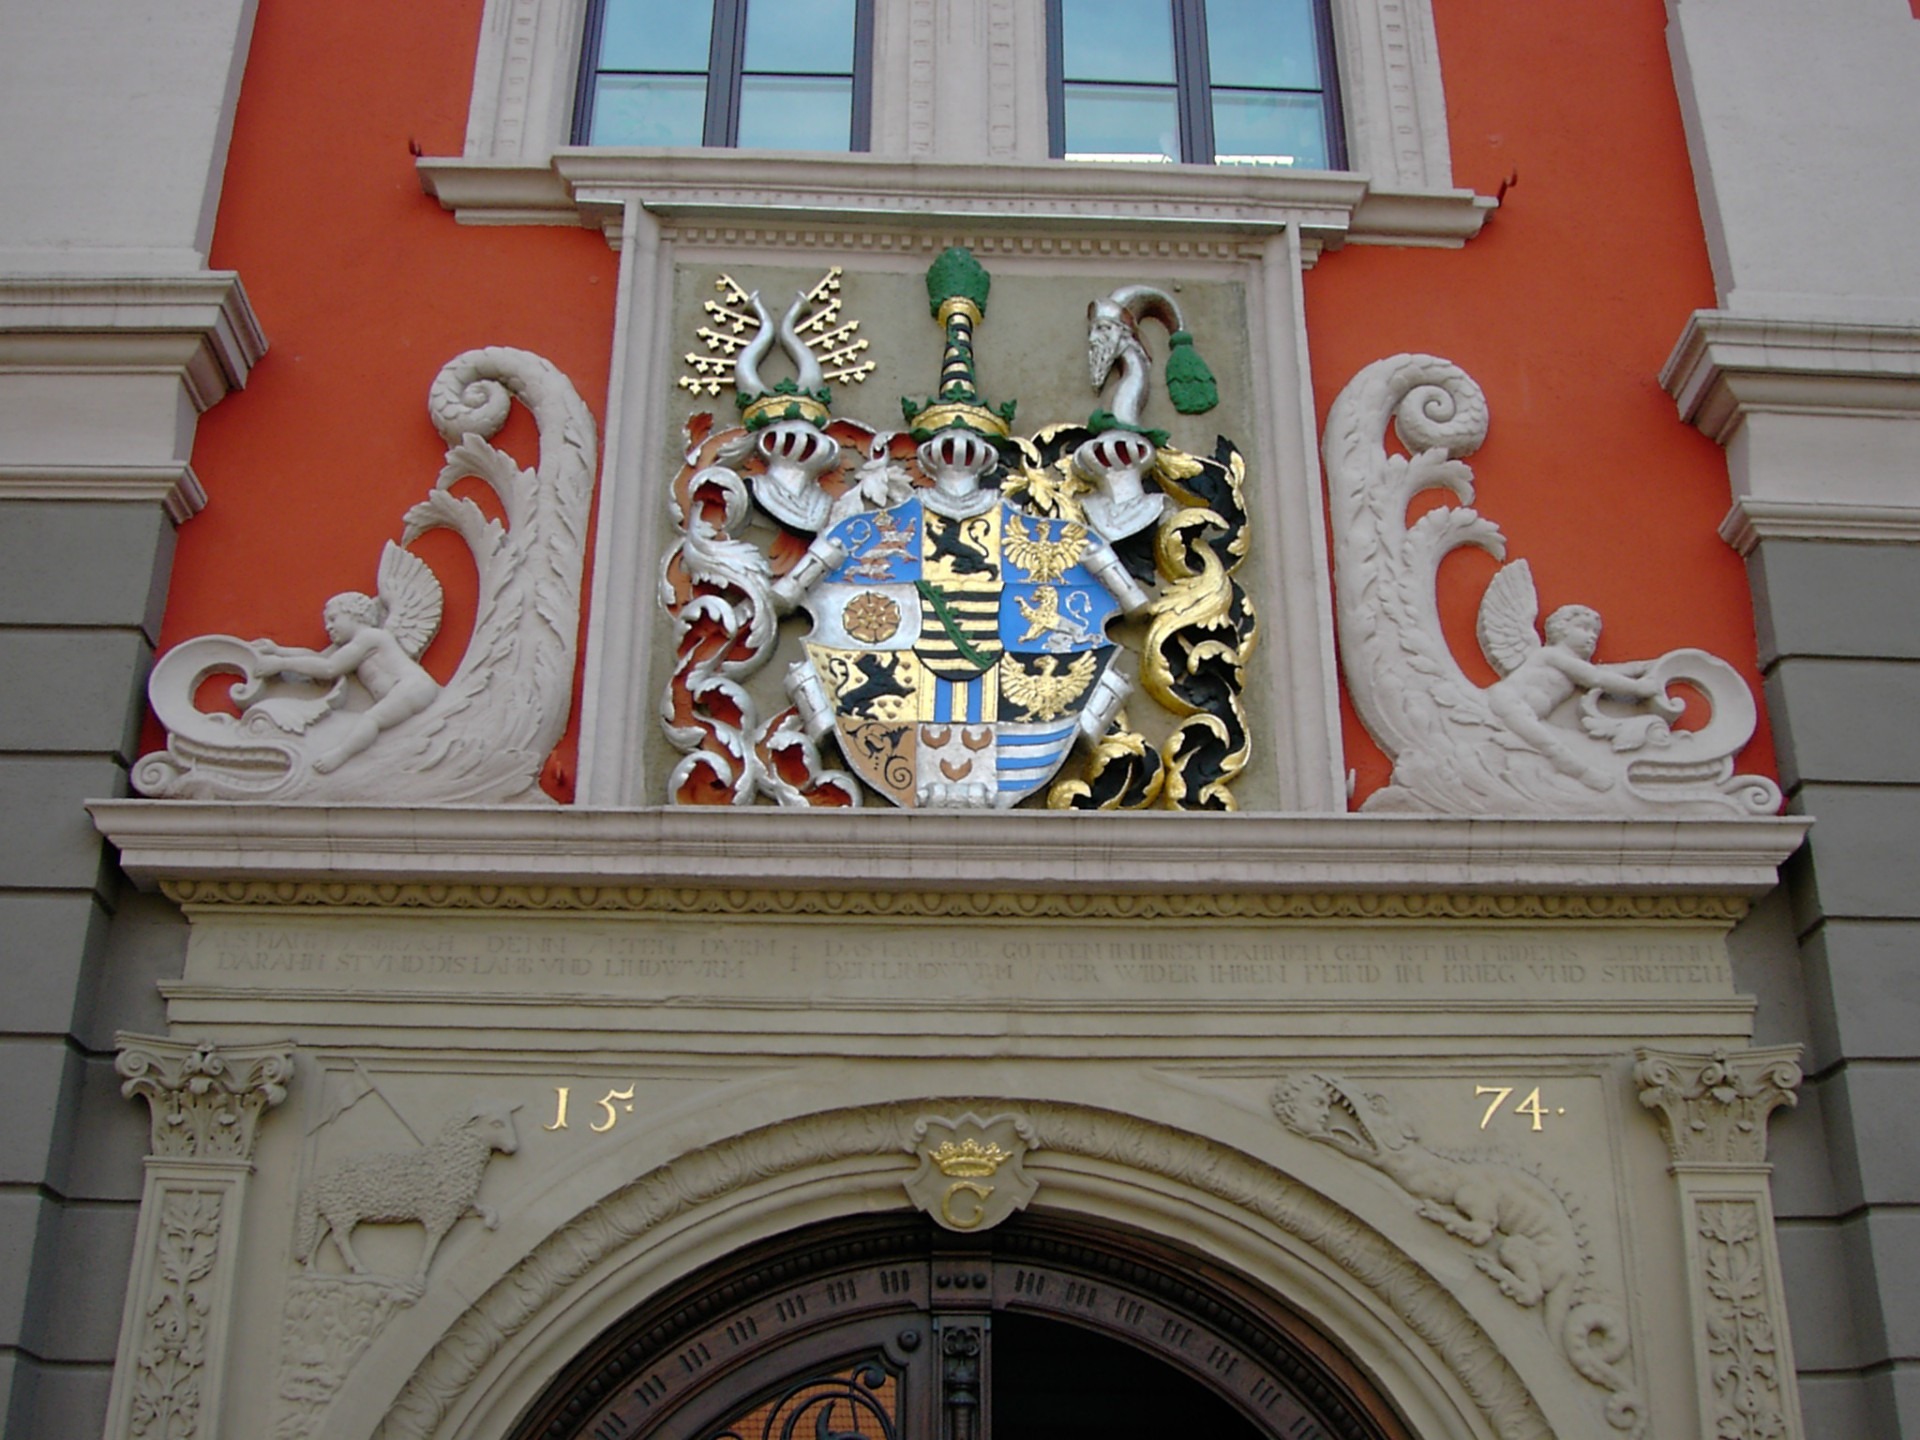
window, facade, church, place of worship, art, synagogue, renaissance, basilica, portal, town hall, coat of arms, thuringia germany, gotha